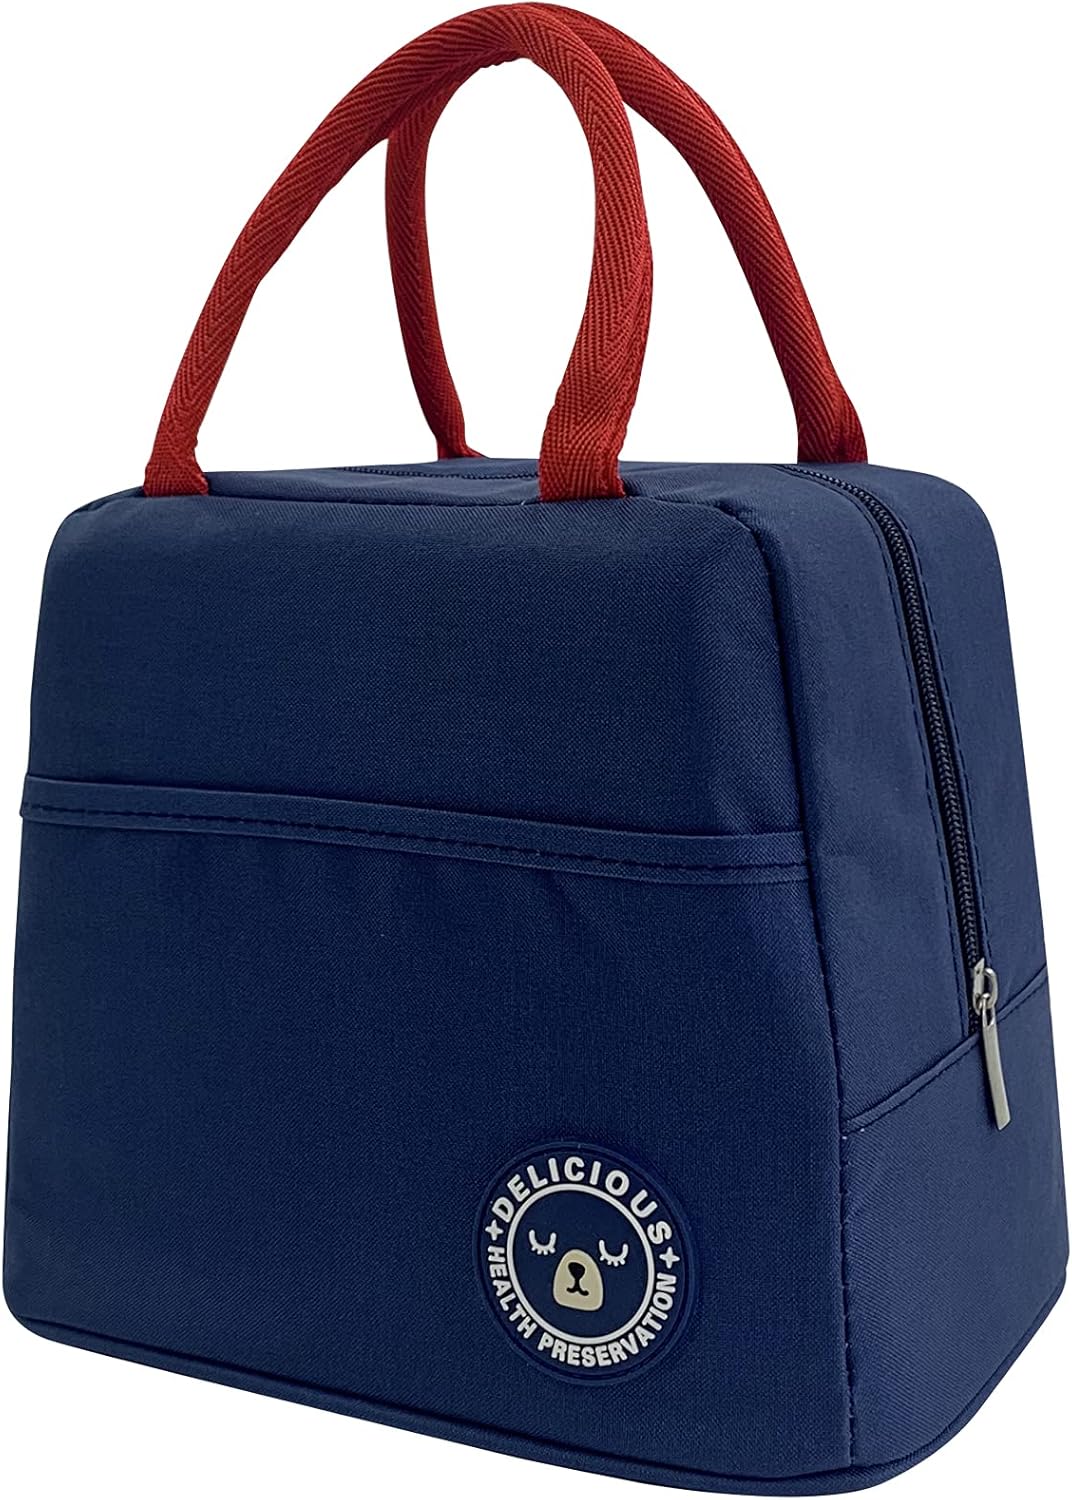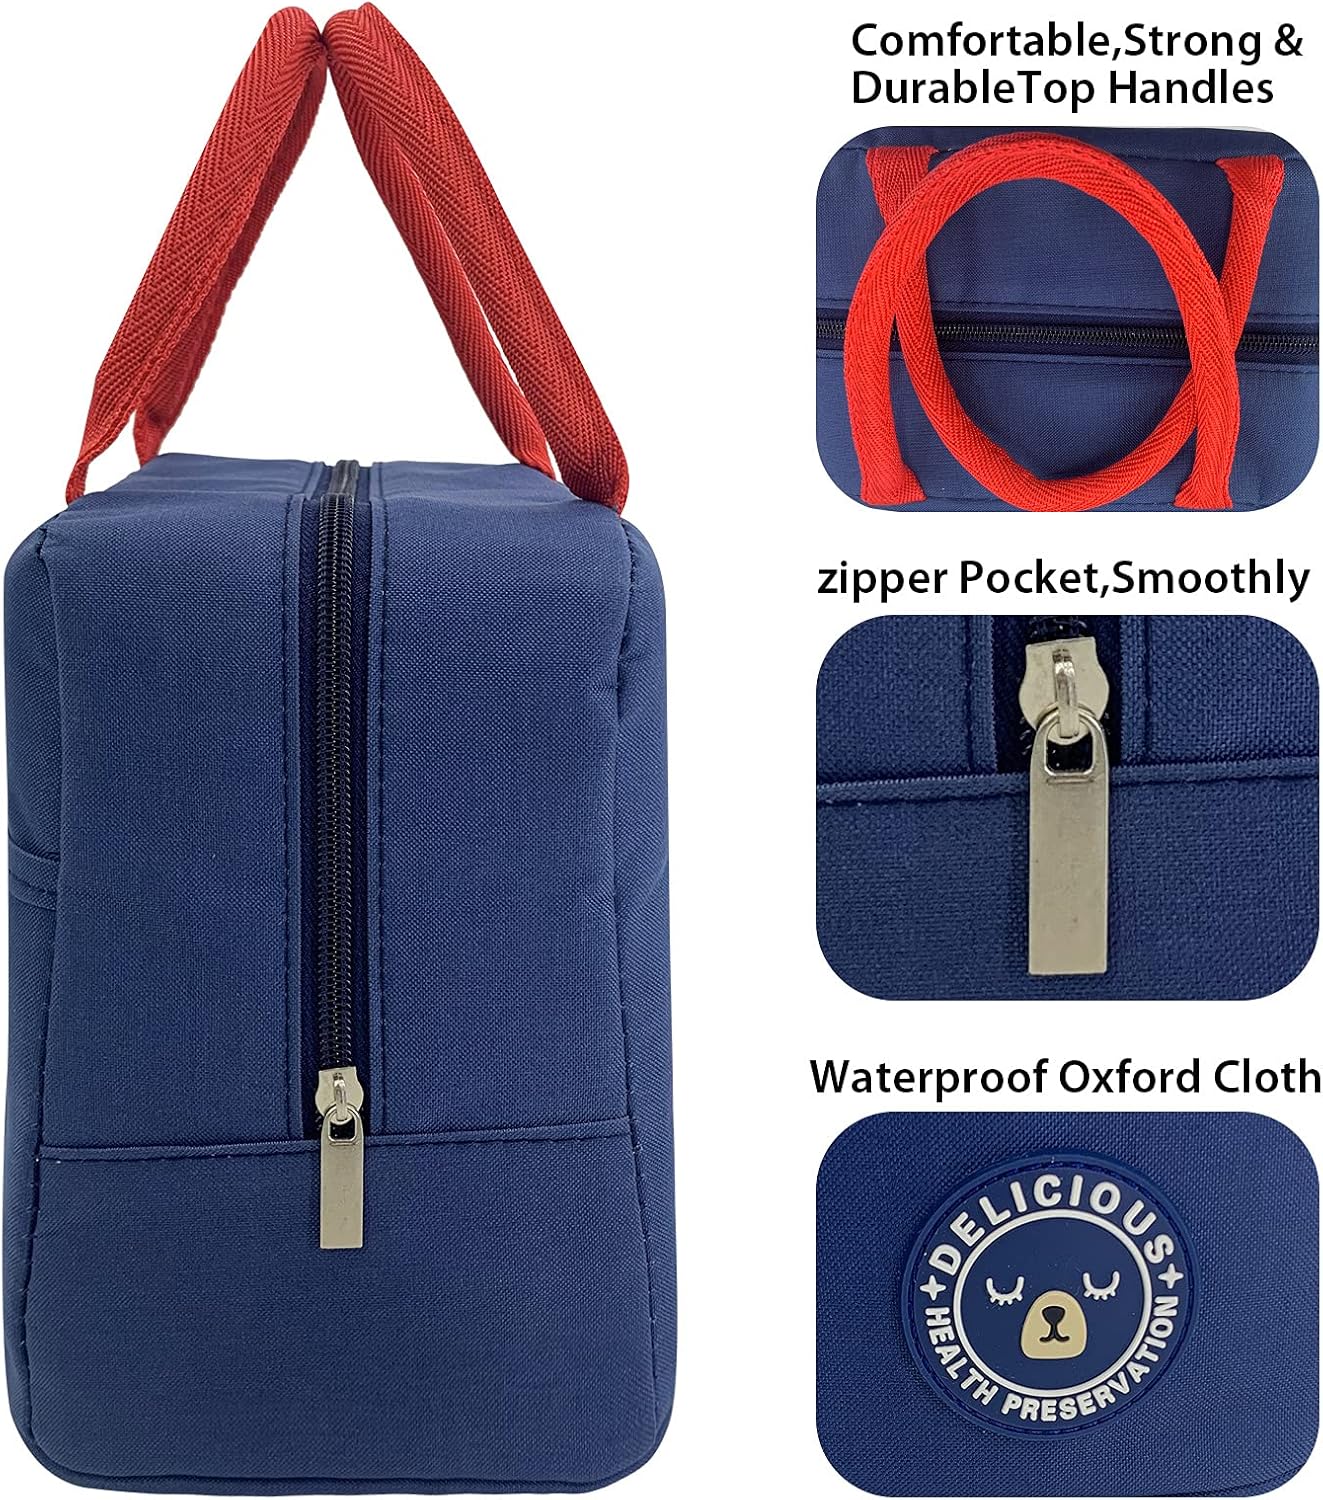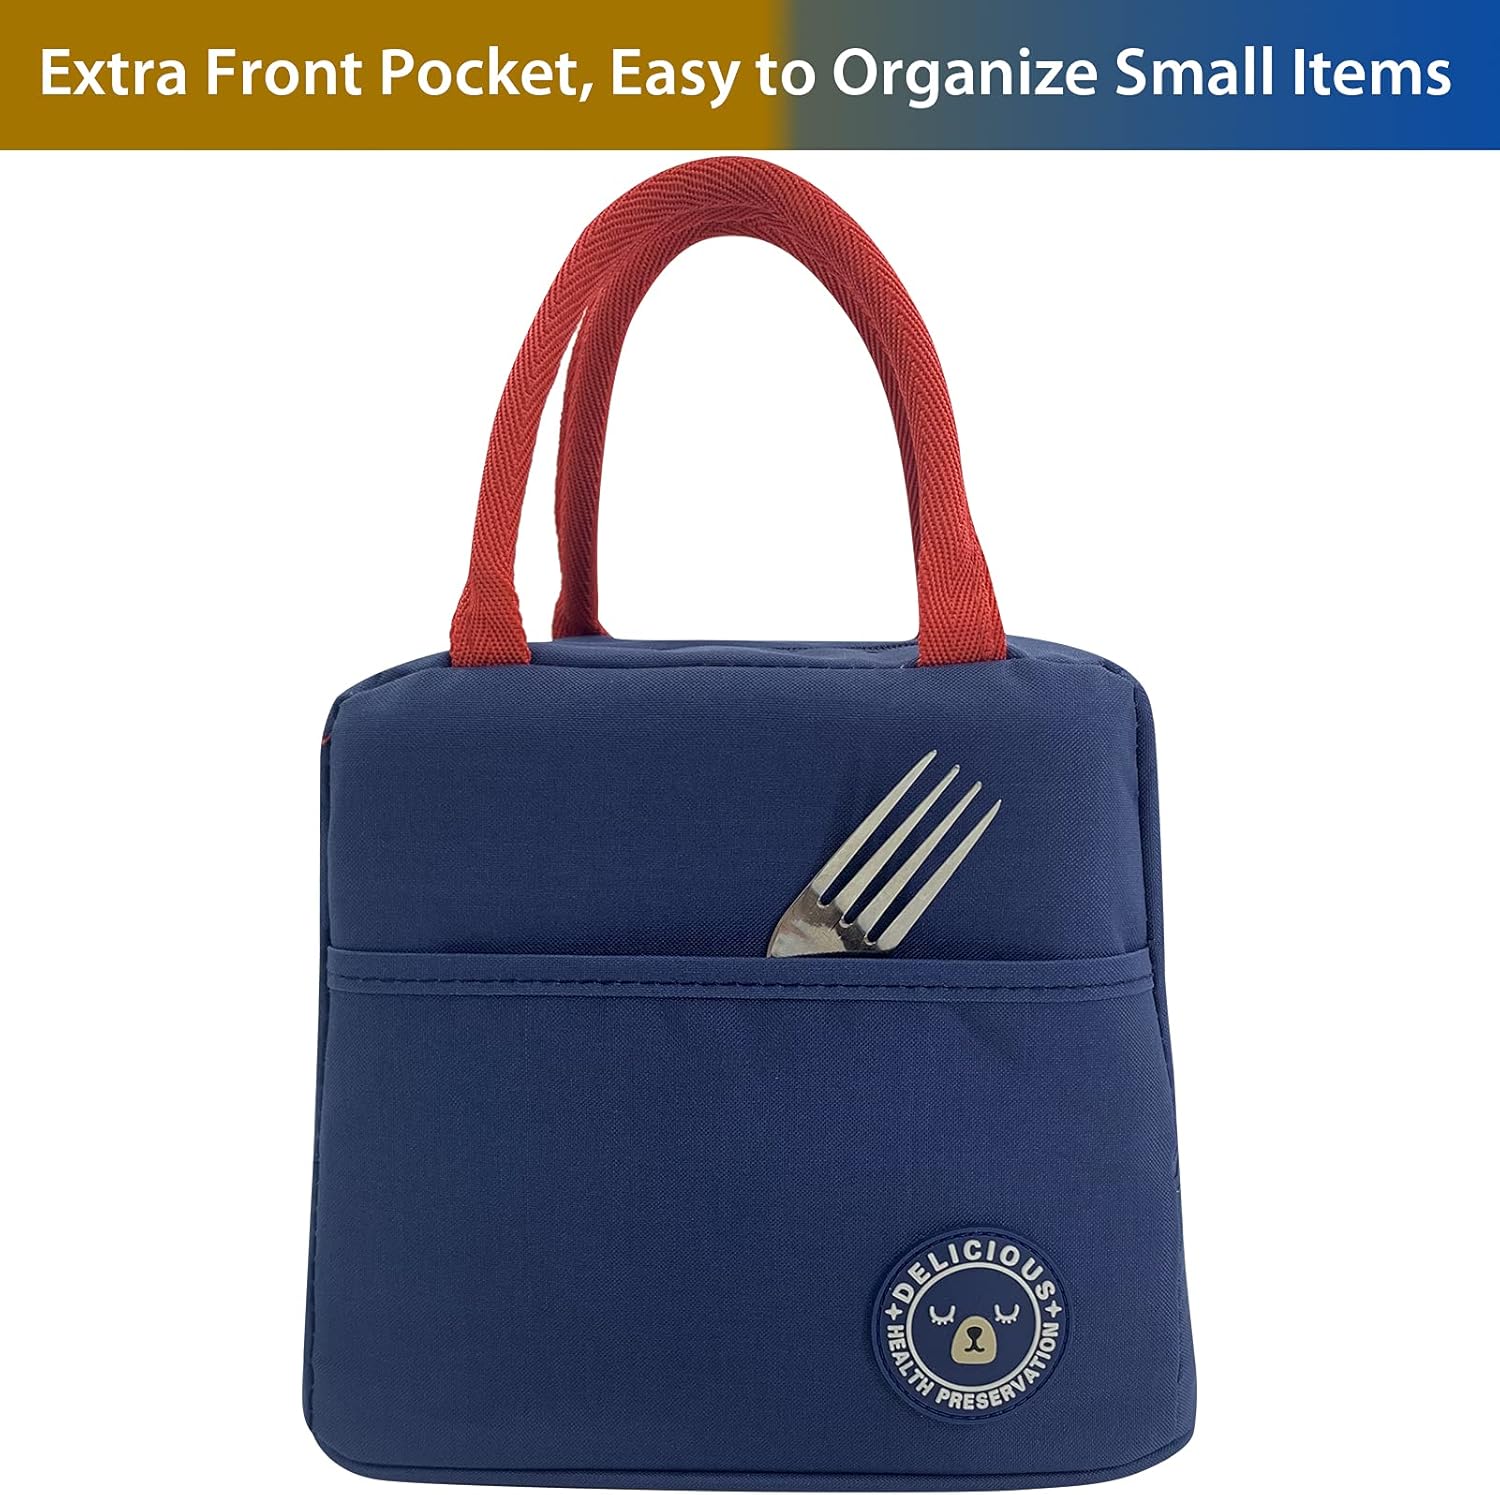
Mziart Insulated Lunch Bag, Cute Reusable Lunch Tote Bag with Pocket, Lunch Box Organizer Lunch Cooler Bag for Women/Men (Dark Blue)
Category: Amazon Home
A quality healthy life starts with simple stylish Mziart lunch bags. Make your meal arrangement easier and lighten up your daily life from now on.  This durable, functional, and easy to use Mziart Insulated Women's Lunch Tote Bag is perfect for you to taking food with you to work, travel, or picnic BBQ.  Mziart lunch bags are made of thick high-quality waterproof aluminum foil insulation keeps your food fresh (hot or cold depends on your need) for you to enjoy your best tasting meal whenever and wherever you want.  Equipped with durable zipper for easy opening and a large front pocket for storage. You needn't to even carry your purse now! Perfect for work and outdoor activities!  Lightweight and easy-to-carry, a best portable lunch bag with the strong handle or you can carry it on your arm. It’s convenient to be used as your lunch bag, picnic bag, sundry bag or shopping bag.  Easy to clean: The interior aluminum foil is leak-resistant which is very easy to clean, you can wipe the lunch bag just in seconds. (use a sponge or a piece of wet cloth)  Great gift idea for birthday, Xmas, New Year or other festivals gift. Specification: Material: Durable oxford cloth and nontoxic aluminum foil (non-toxic/easy to clean). Size: 9.5" x 6" x 8.2" (L x W x H) Package includes: 1 x Insulated Lunch Bag PLEASE NOTE: that all the insulated lunch bags are folded when packaging, if you receive the item are not stand up as pictured, please don't worry, because it would stand up after used several times, you can put some small box or bottle in the bag to let it stand up quickly. After-Sales: Generally, we'll reply to every E-mail within 24 hours, usually no more than 12 hours! Mziart strives to have the best customer service possible! If for any reason you are unhappy with your purchase, please contact us.
Features: ★【STYLISH AND LARGE CAPACITY】Large capacity insulated lunch bag easily fits more than 1 person’s lunch. A large zipper opening and roomy main compartment space make it a versatile choice for packing meals and snacks for work, and long road trips in the car. | ★【THERMAL INSULATED LUNCH TOTE BAG】Keep your lunch, food, snacks, and beverages cold with eco-friendly thermal insulations and aluminum lining. Designed to keep your meals fresh and warm/cool for hours. | ★【REUSABLE & MULTIFUNCTIONAL】Reinforced handle straps make it easy and convenient, comfortable to hand carry or hang on your arm like a purse. Features a large front pocket to store your utensils, napkins, phone, or extra items. Perfect for everyday lunch organization, meal prep, work, office, picnics, travel and more. | ★【SAFE & DURABLE CONSTRUCTION】Non-toxic, BPA free, Made with high-quality nylon and polyester fabric to prevent ripping and ensure maximum durability. Equipped with internal aluminum lining, this lunch bag is also easy to maintain and clean. Simply wipe with a damp cloth to clean! | ★【MULTIPLE COLOR OPTIONS】One Size Measures 9.5" x 6" x 8.2" (L x W x H) || Color Availability: Black, Brown, Gray, Dark Blue, and Pink.